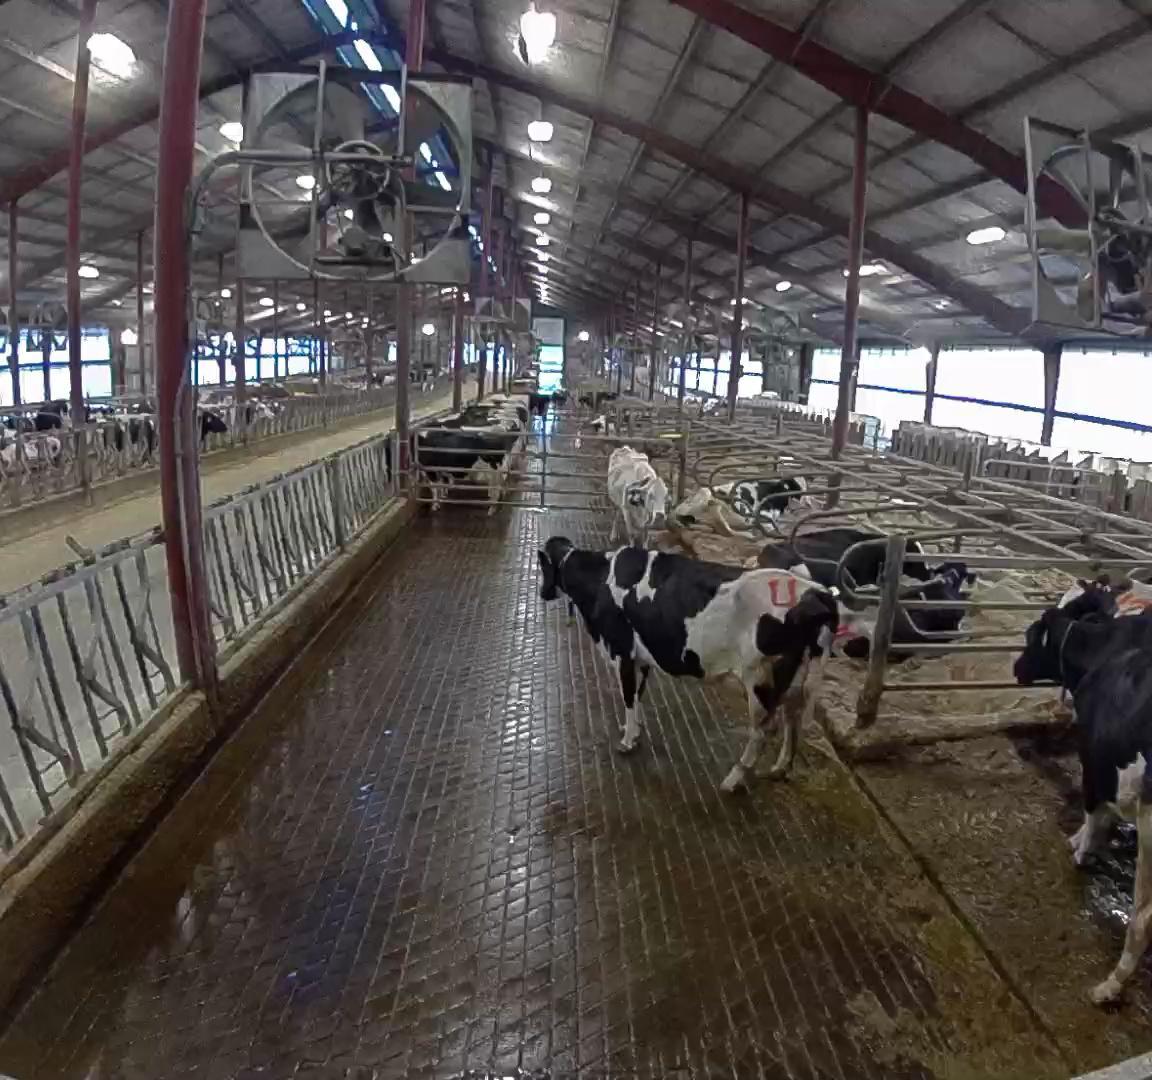
Number of cows: 8